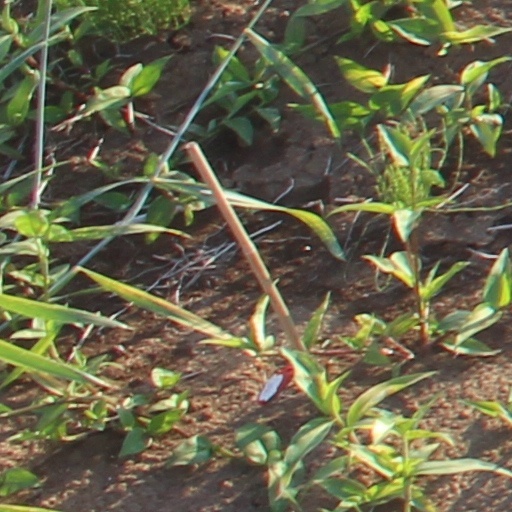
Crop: wheat